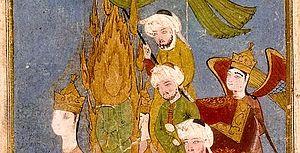
Mahomet et les trois premiers califes Abou Bakr, Omar et Othman, sur le cheval mythique Buraq
Des récits sur la révélation coranique et la mise par écrit de cet ouvrage ont été transmis par des traditions anciennes mise par écrits au cours des premiers siècle de l'islam. Cette approche traditionnelle de la transmission du Coran est généralement acceptée, comme un récit historique fiable, par les musulmans.
L'islam est une religion apparue au VIIᵉ siècle en Arabie sous l'impulsion de son prophète, Mahomet. Dès le VIIIᵉ siècle, un empire islamique s'est étendu de l'océan Atlantique dans l'ouest vers l'Asie centrale dans l'est. Celui-ci n'est pas resté unifié longtemps ; le nouveau régime a rapidement fini en guerre civile. Une certaine unité est conservée jusqu'au califat abbasside qui voit se morceler l'empire. Cette période peut prendre le nom de « début du monde musulman. »
Dhimmi est un terme historique du droit musulman qui désigne les sujets non musulmans d'un État sous gouvernance musulmane, liés à celui-ci par un « pacte de protection » discriminatoire.